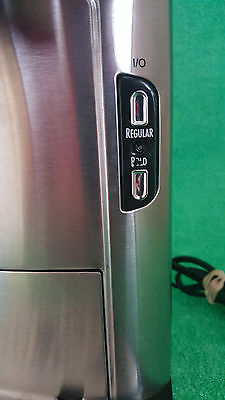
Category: coffee maker